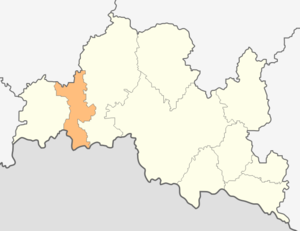
Borino est une obchtina de l'oblast de Silistra en Bulgarie.